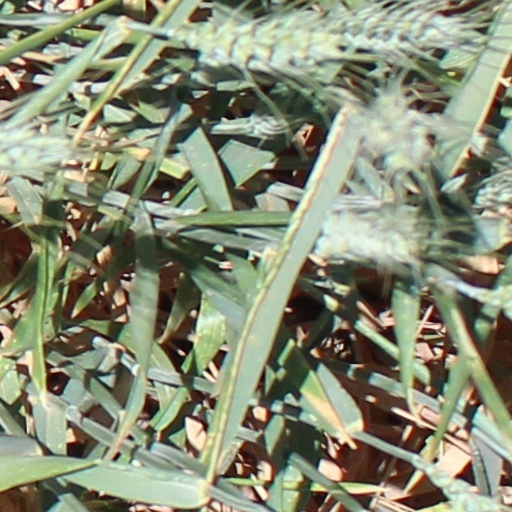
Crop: wheat